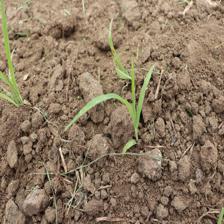
Label: Sorghum